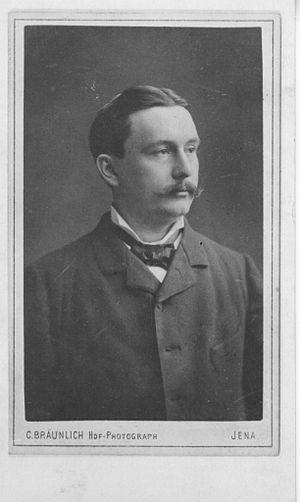
Friedrich Otto Schott est un chimiste et industriel spécialiste du verre allemand.